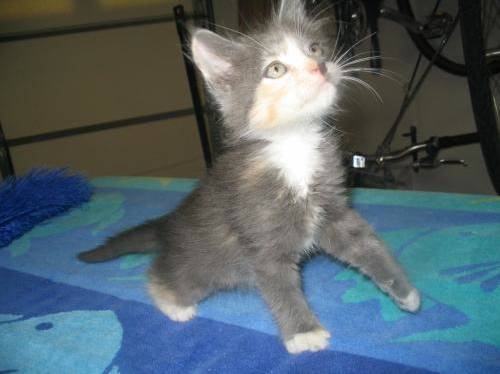
Label: cat